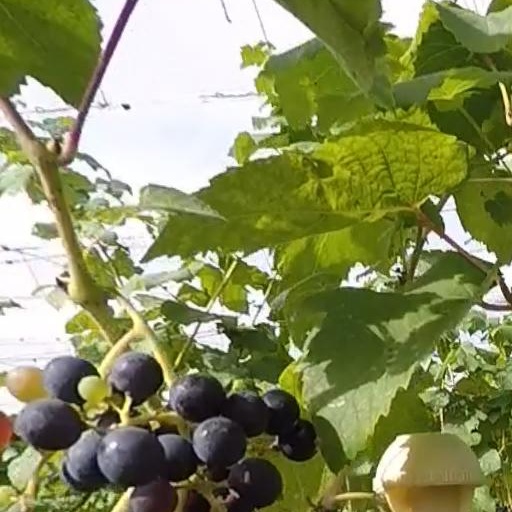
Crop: grape